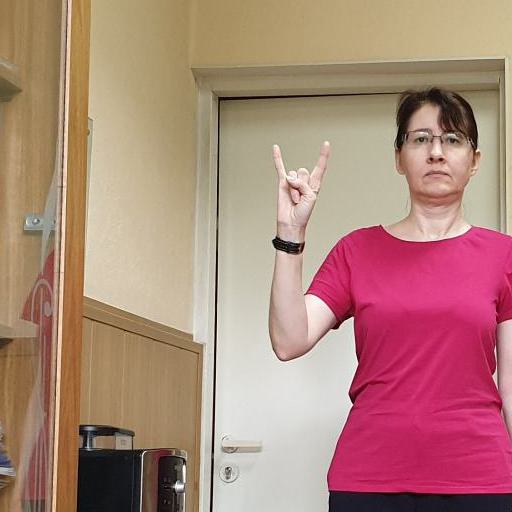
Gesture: rock